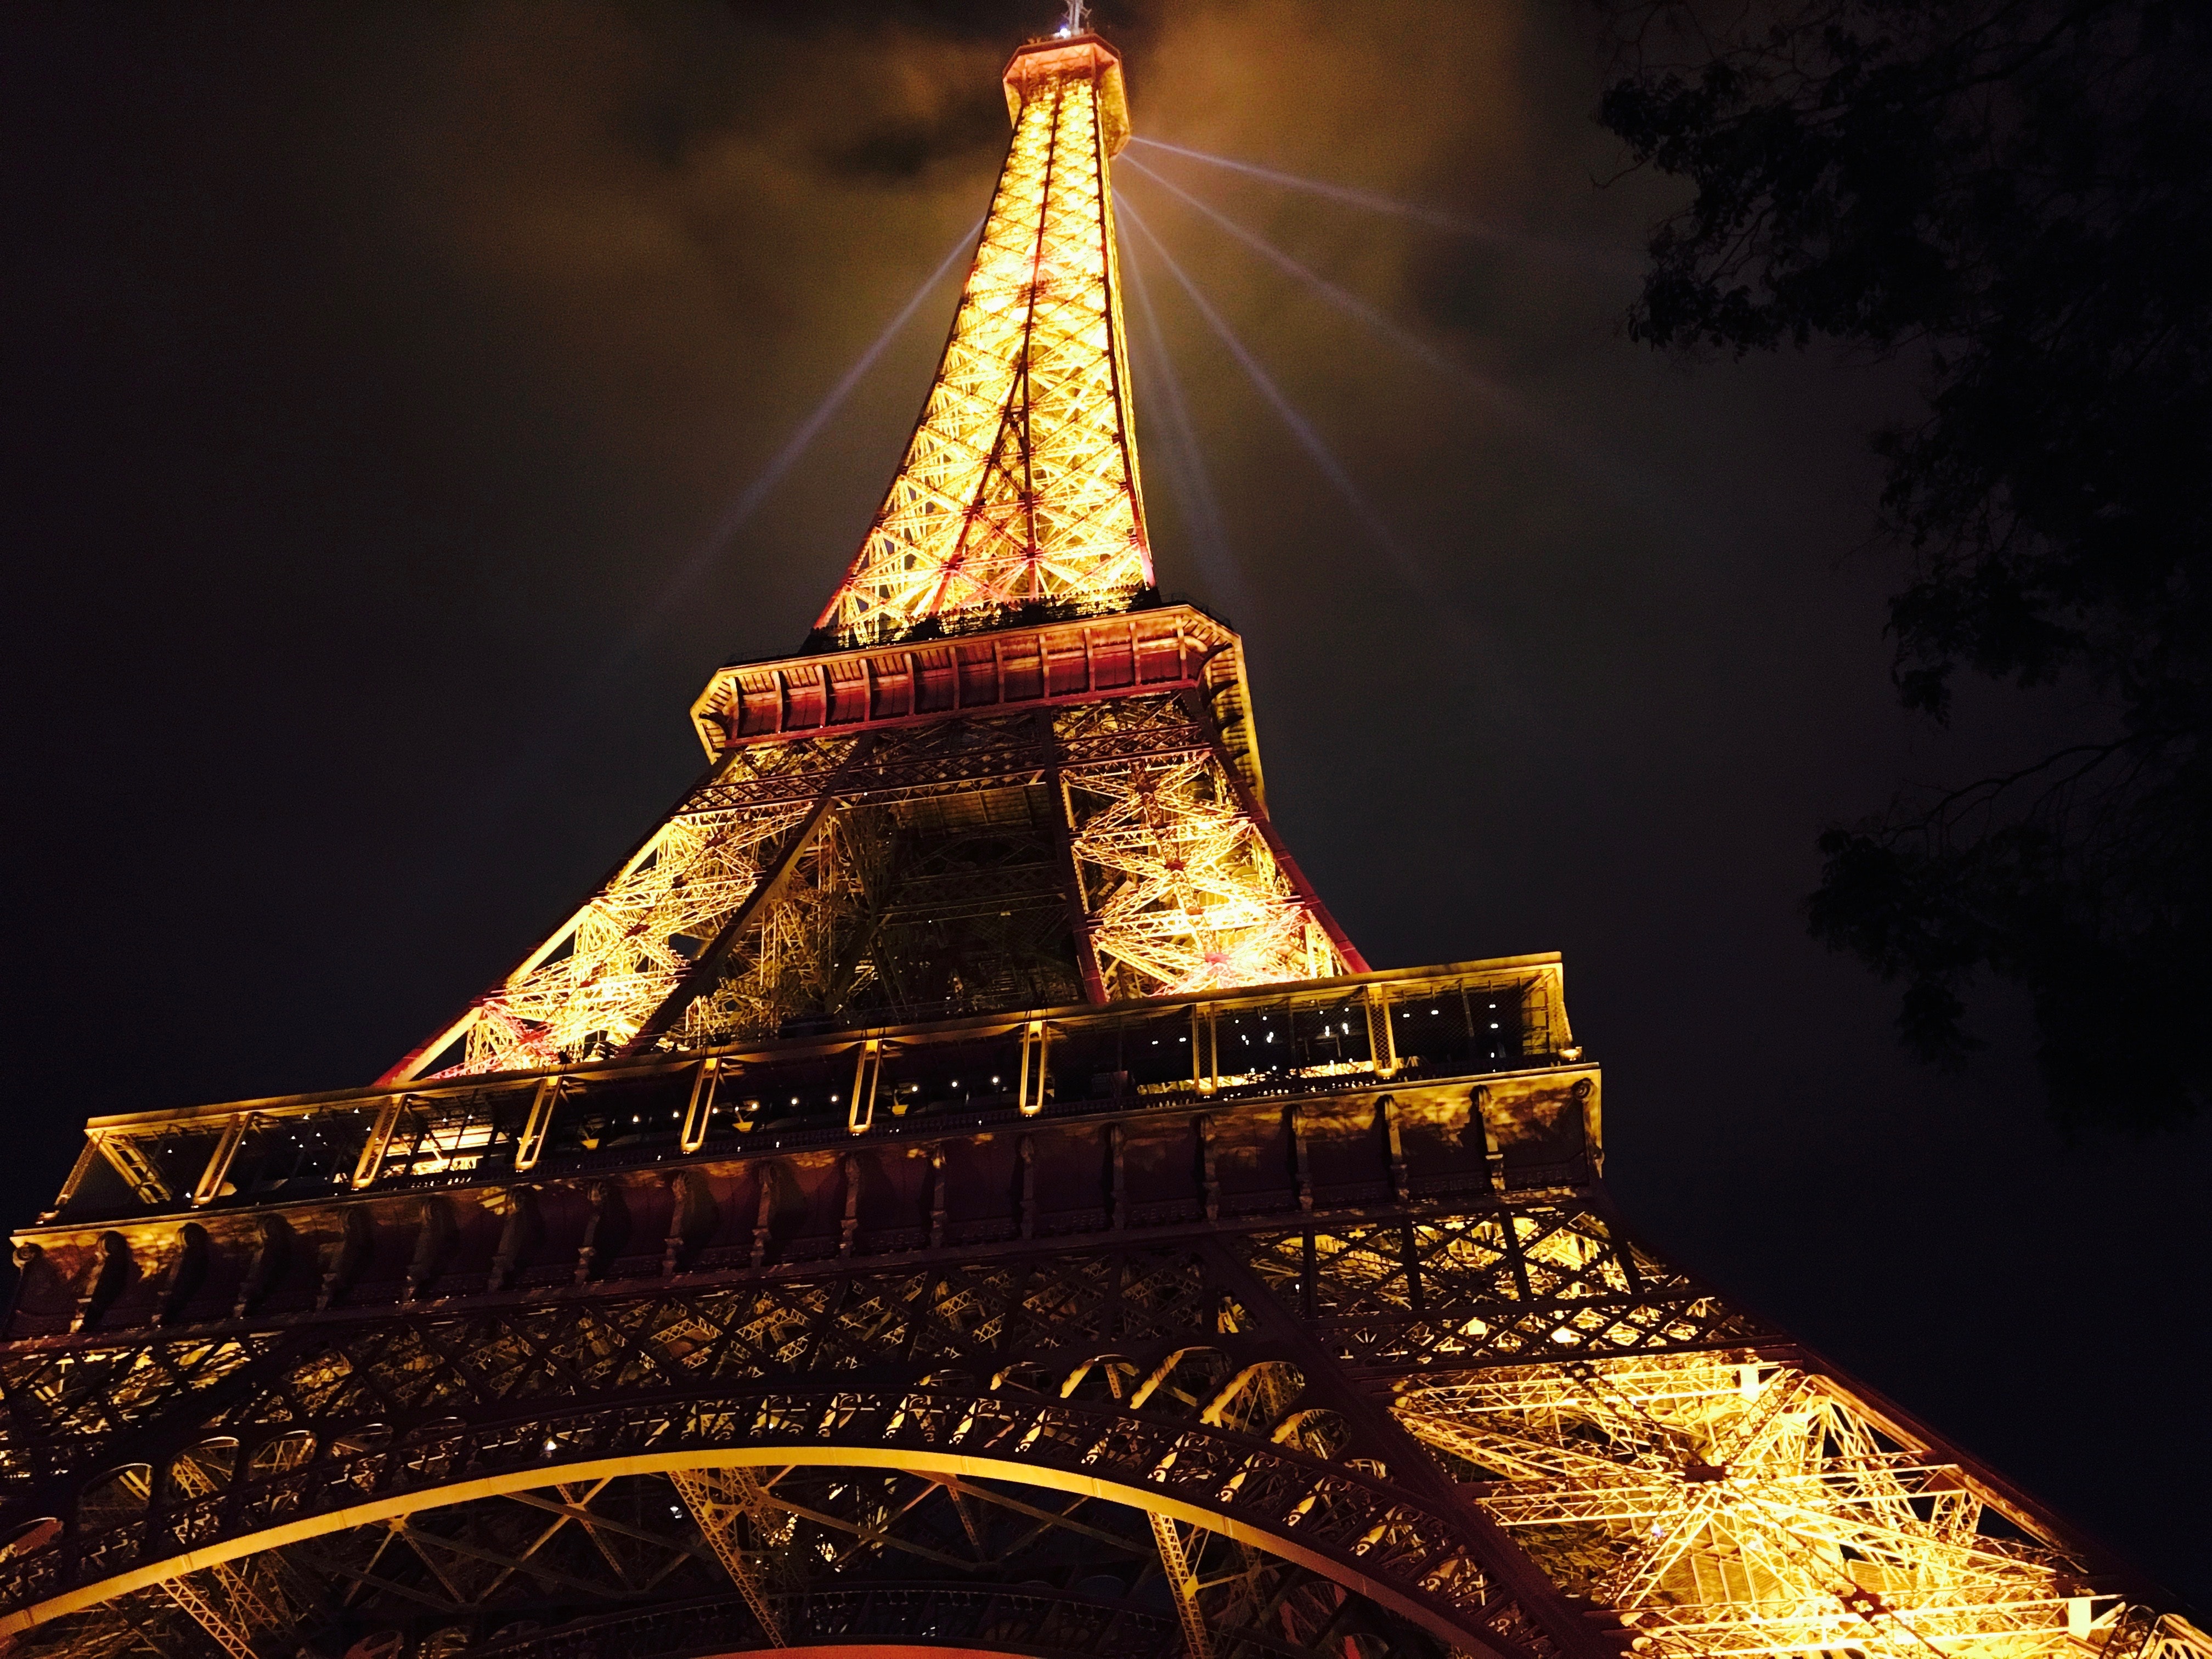
landmark, tower, night, sky, architecture, city, cloud, midnight, photography, stock photography, national historic landmark, metropolis, building, monument, tourist attraction, metal